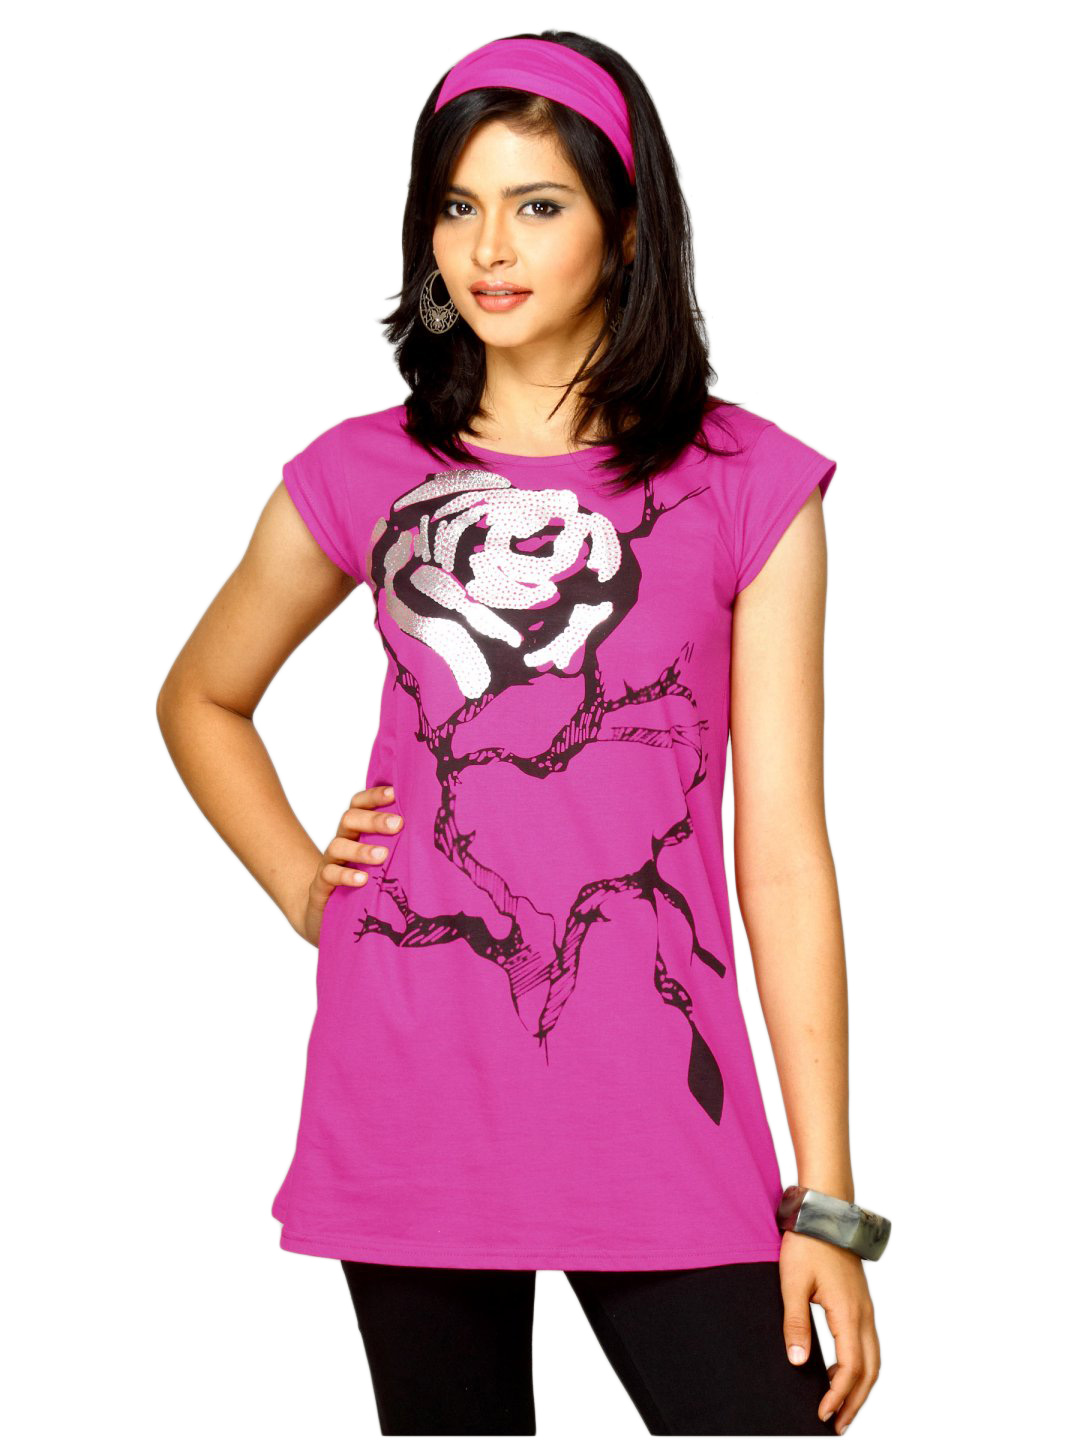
Jealous 21 Women Band With Pink Top
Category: Apparel / Topwear / Tops
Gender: Women
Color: Pink
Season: Fall 2011
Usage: Casual